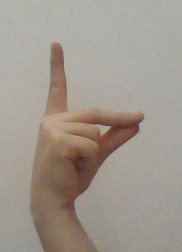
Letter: ta